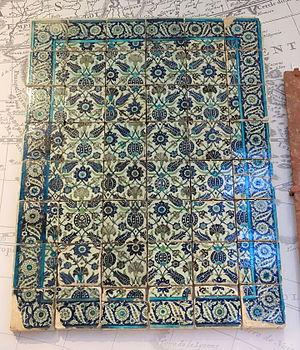
Le terme de carrelage désigne à l'origine l'action de poser des carreaux, puis, par métonymie, le résultat de cette action. Il désigne alors un revêtement de sol ou de murs formé de carreaux de céramique - terre cuite, carreaux de faïence, carreaux de grès - ou bien carreaux de marbre ou de ciment ou encore carreaux de vinyle. Ces différents types de carreaux sont juxtaposés puis collés ou scellés. Un carrelage est couramment utilisé pour la finition et la décoration des sols et des murs pour les habitations et autres locaux, aussi bien à l'intérieur qu'en extérieur.